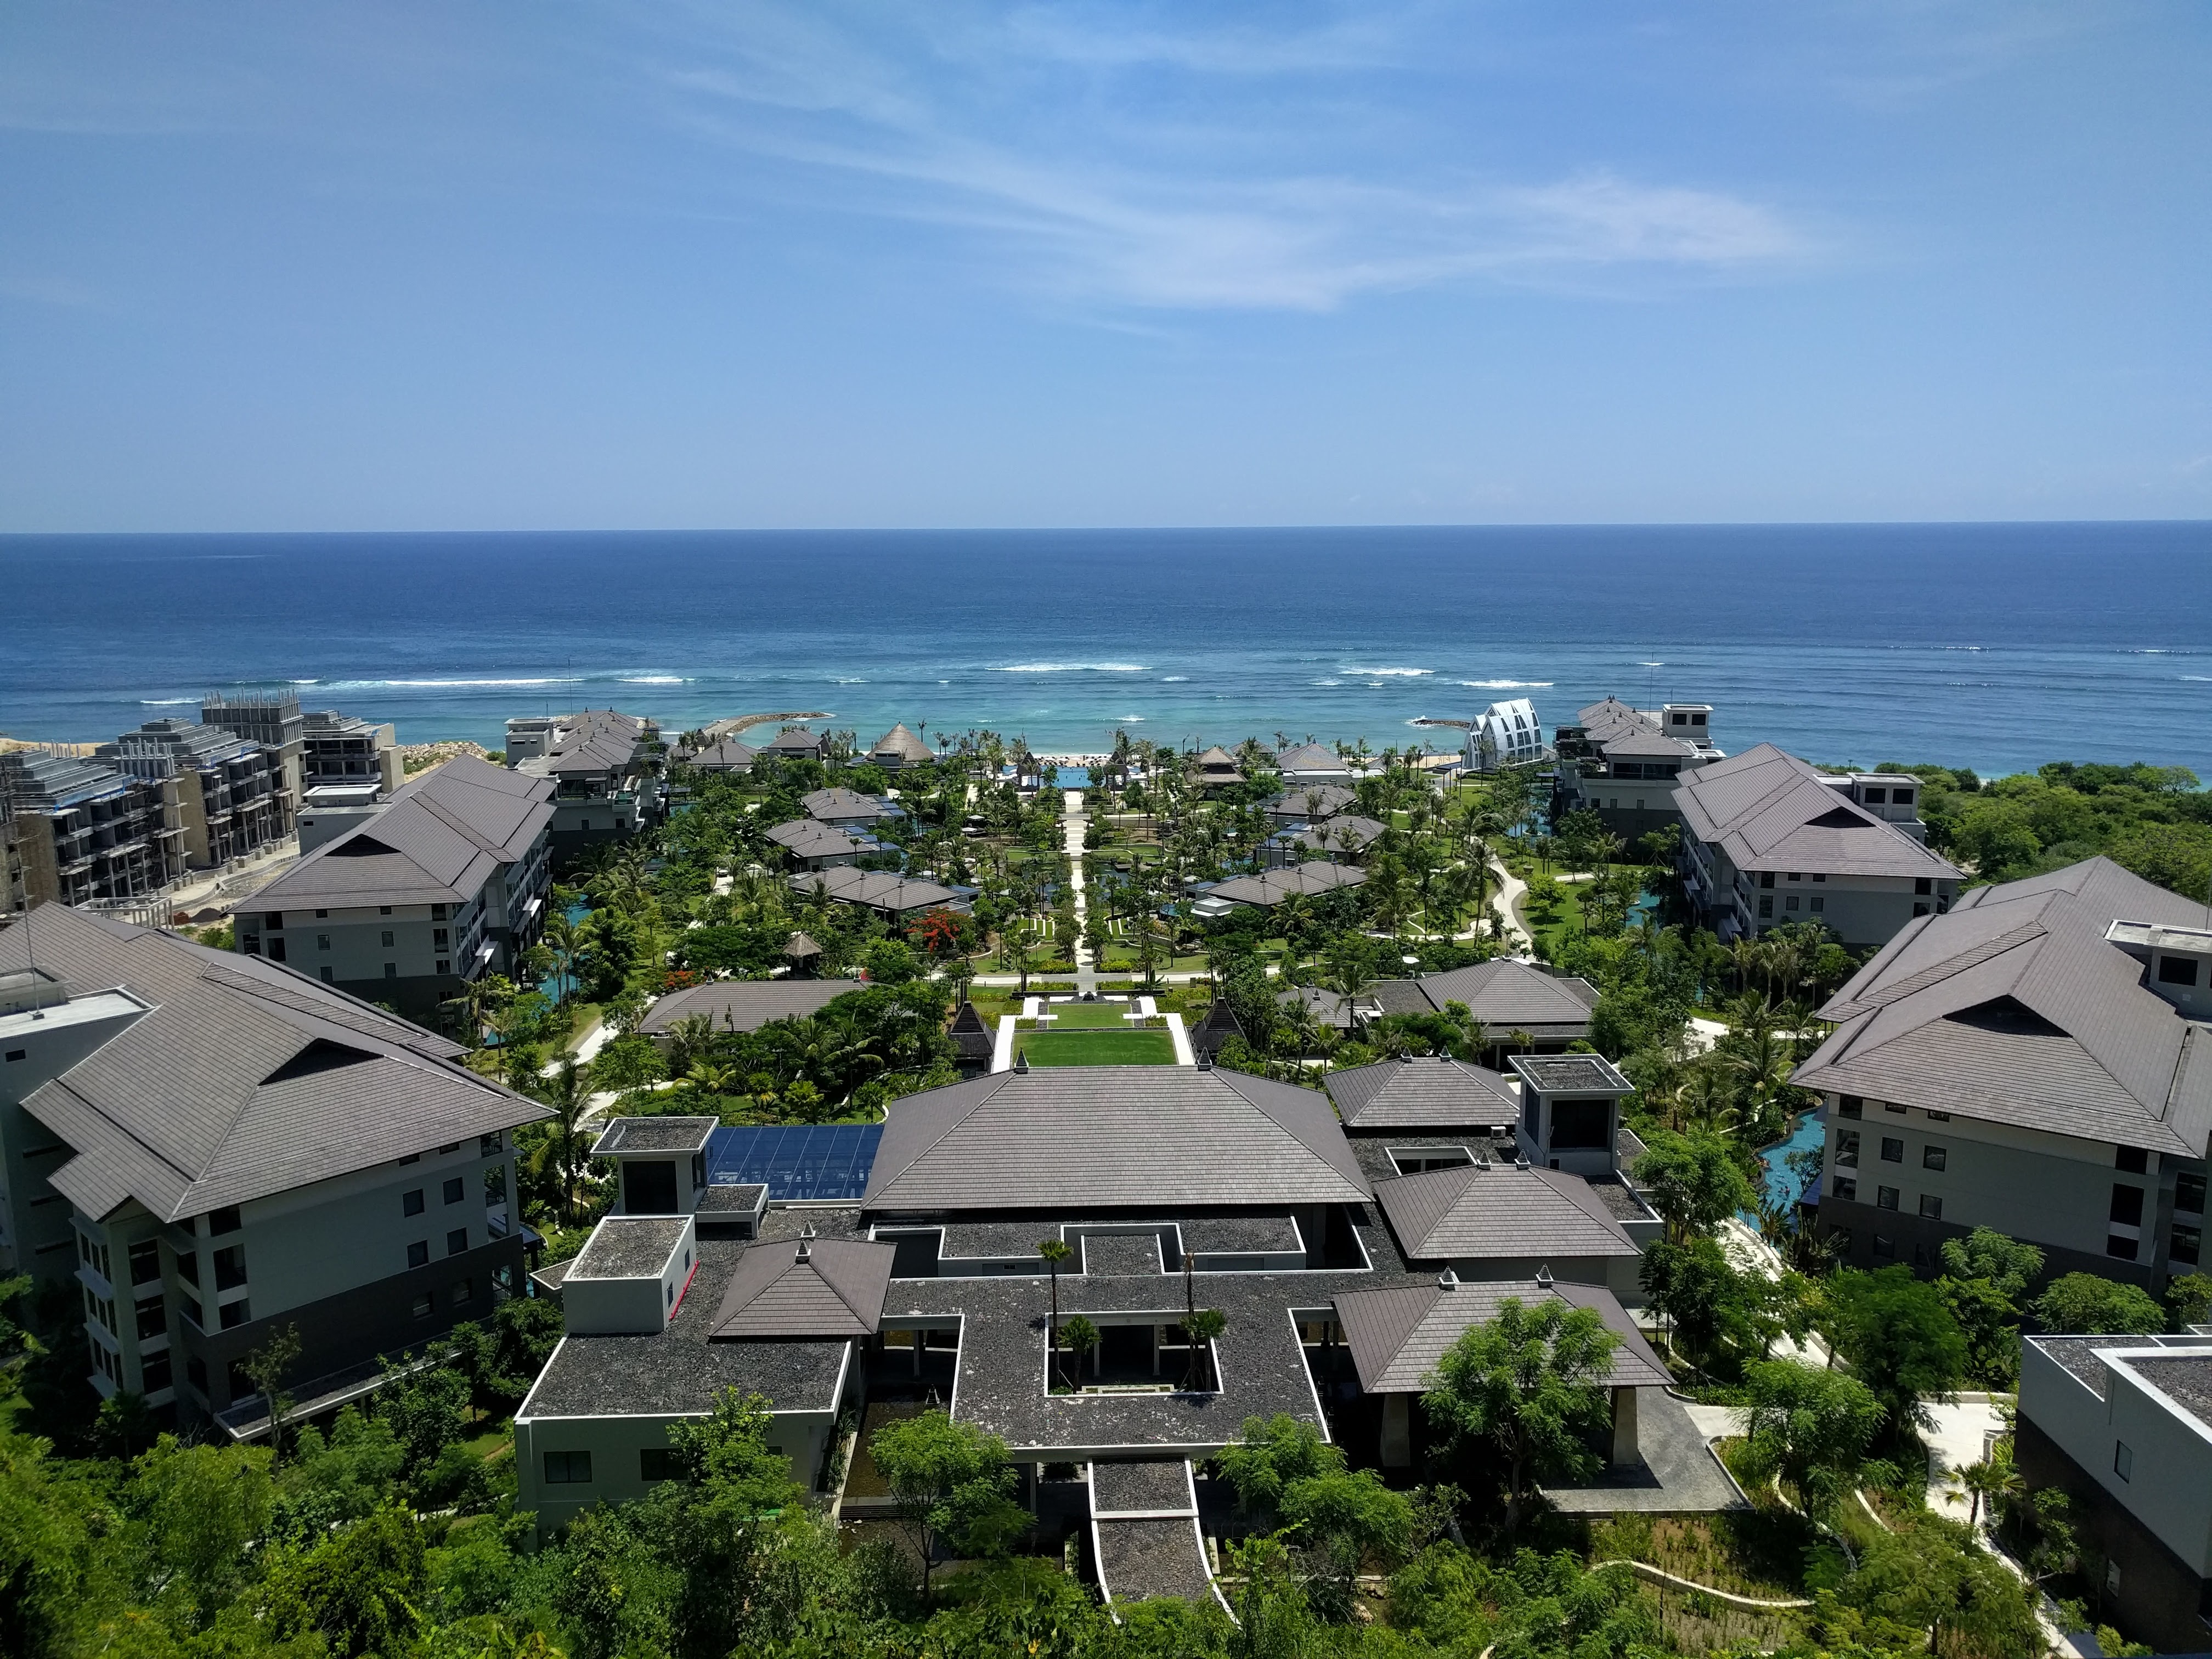
landscape, sea, coast, horizon, town, vacation, hotel, indonesia, cape, bali, aerial photography, residential area, human settlement